Battle Chess II: Chinese Chess

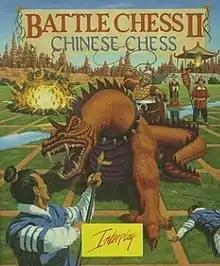

Battle Chess II: Chinese Chess is a 1990 video game published by Interplay Productions. It is a xiangqi game in which the pieces on a green field split down the center by a river, are placed at the intersecting points where the field is divided vertically by nine lines and horizontally by ten.